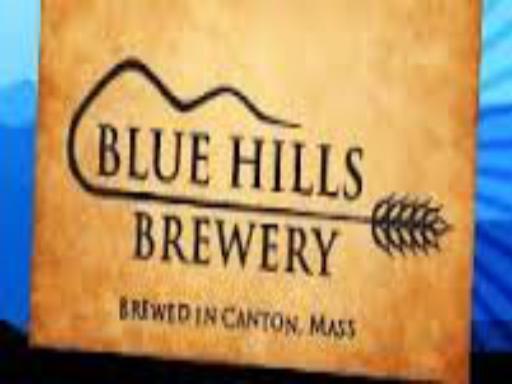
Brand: Blue Hills
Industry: Others